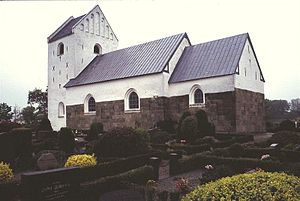
Vester Hjermitslev Kirke
Vester Hjermitslev Kirke
Vester Hjermitslev Kirke i Danmark. Vester Hjermitslev kirke
Vester Hjermitslev Kirke er en kirke i Vester Hjermitslev Sogn i det tidligere Hvetbo Herred, Hjørring Amt nu Jammerbugt Kommune i Vendsyssel.